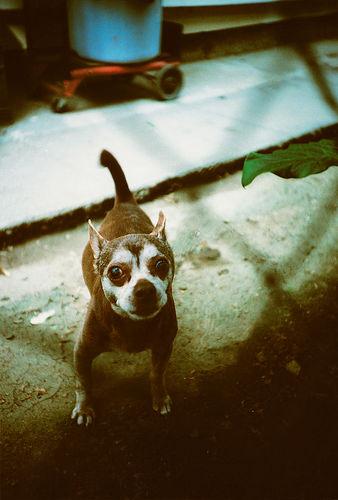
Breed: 420-n000124-Chihuahua